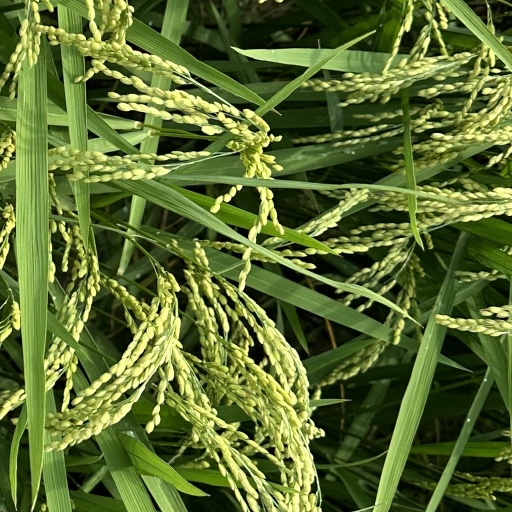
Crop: rice